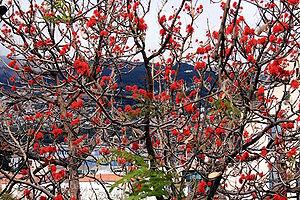
L’Arbre de corail d'Abyssinie est un arbre originaire d'Afrique orientale qui a été importé en Asie et en Amérique centrale.